Answer in natural language. Considering the relative positions, is chair (marked A) to the left or right of Doorway? Choose between the following options: left or right
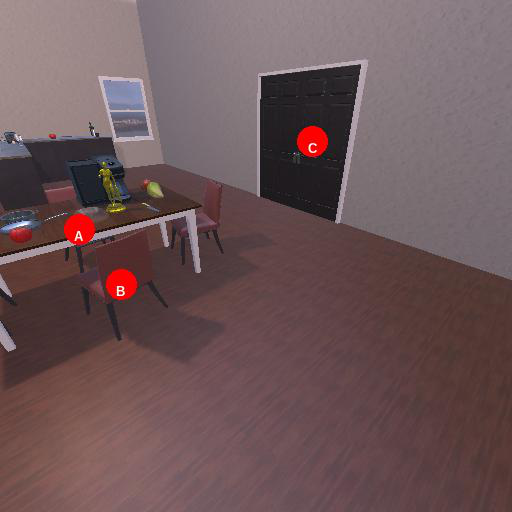
<answer>left</answer>